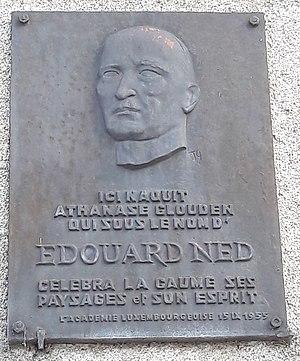
Plaque commémorative sur sa maison natale, à Châtillon
Édouard Ned, de son vrai nom Athanase-Camille Glouden né le 2 février 1873 à Châtillon et mort le 10 août 1949 à Etterbeek, est un professeur, poète, romancier et essayiste belge de langue française.